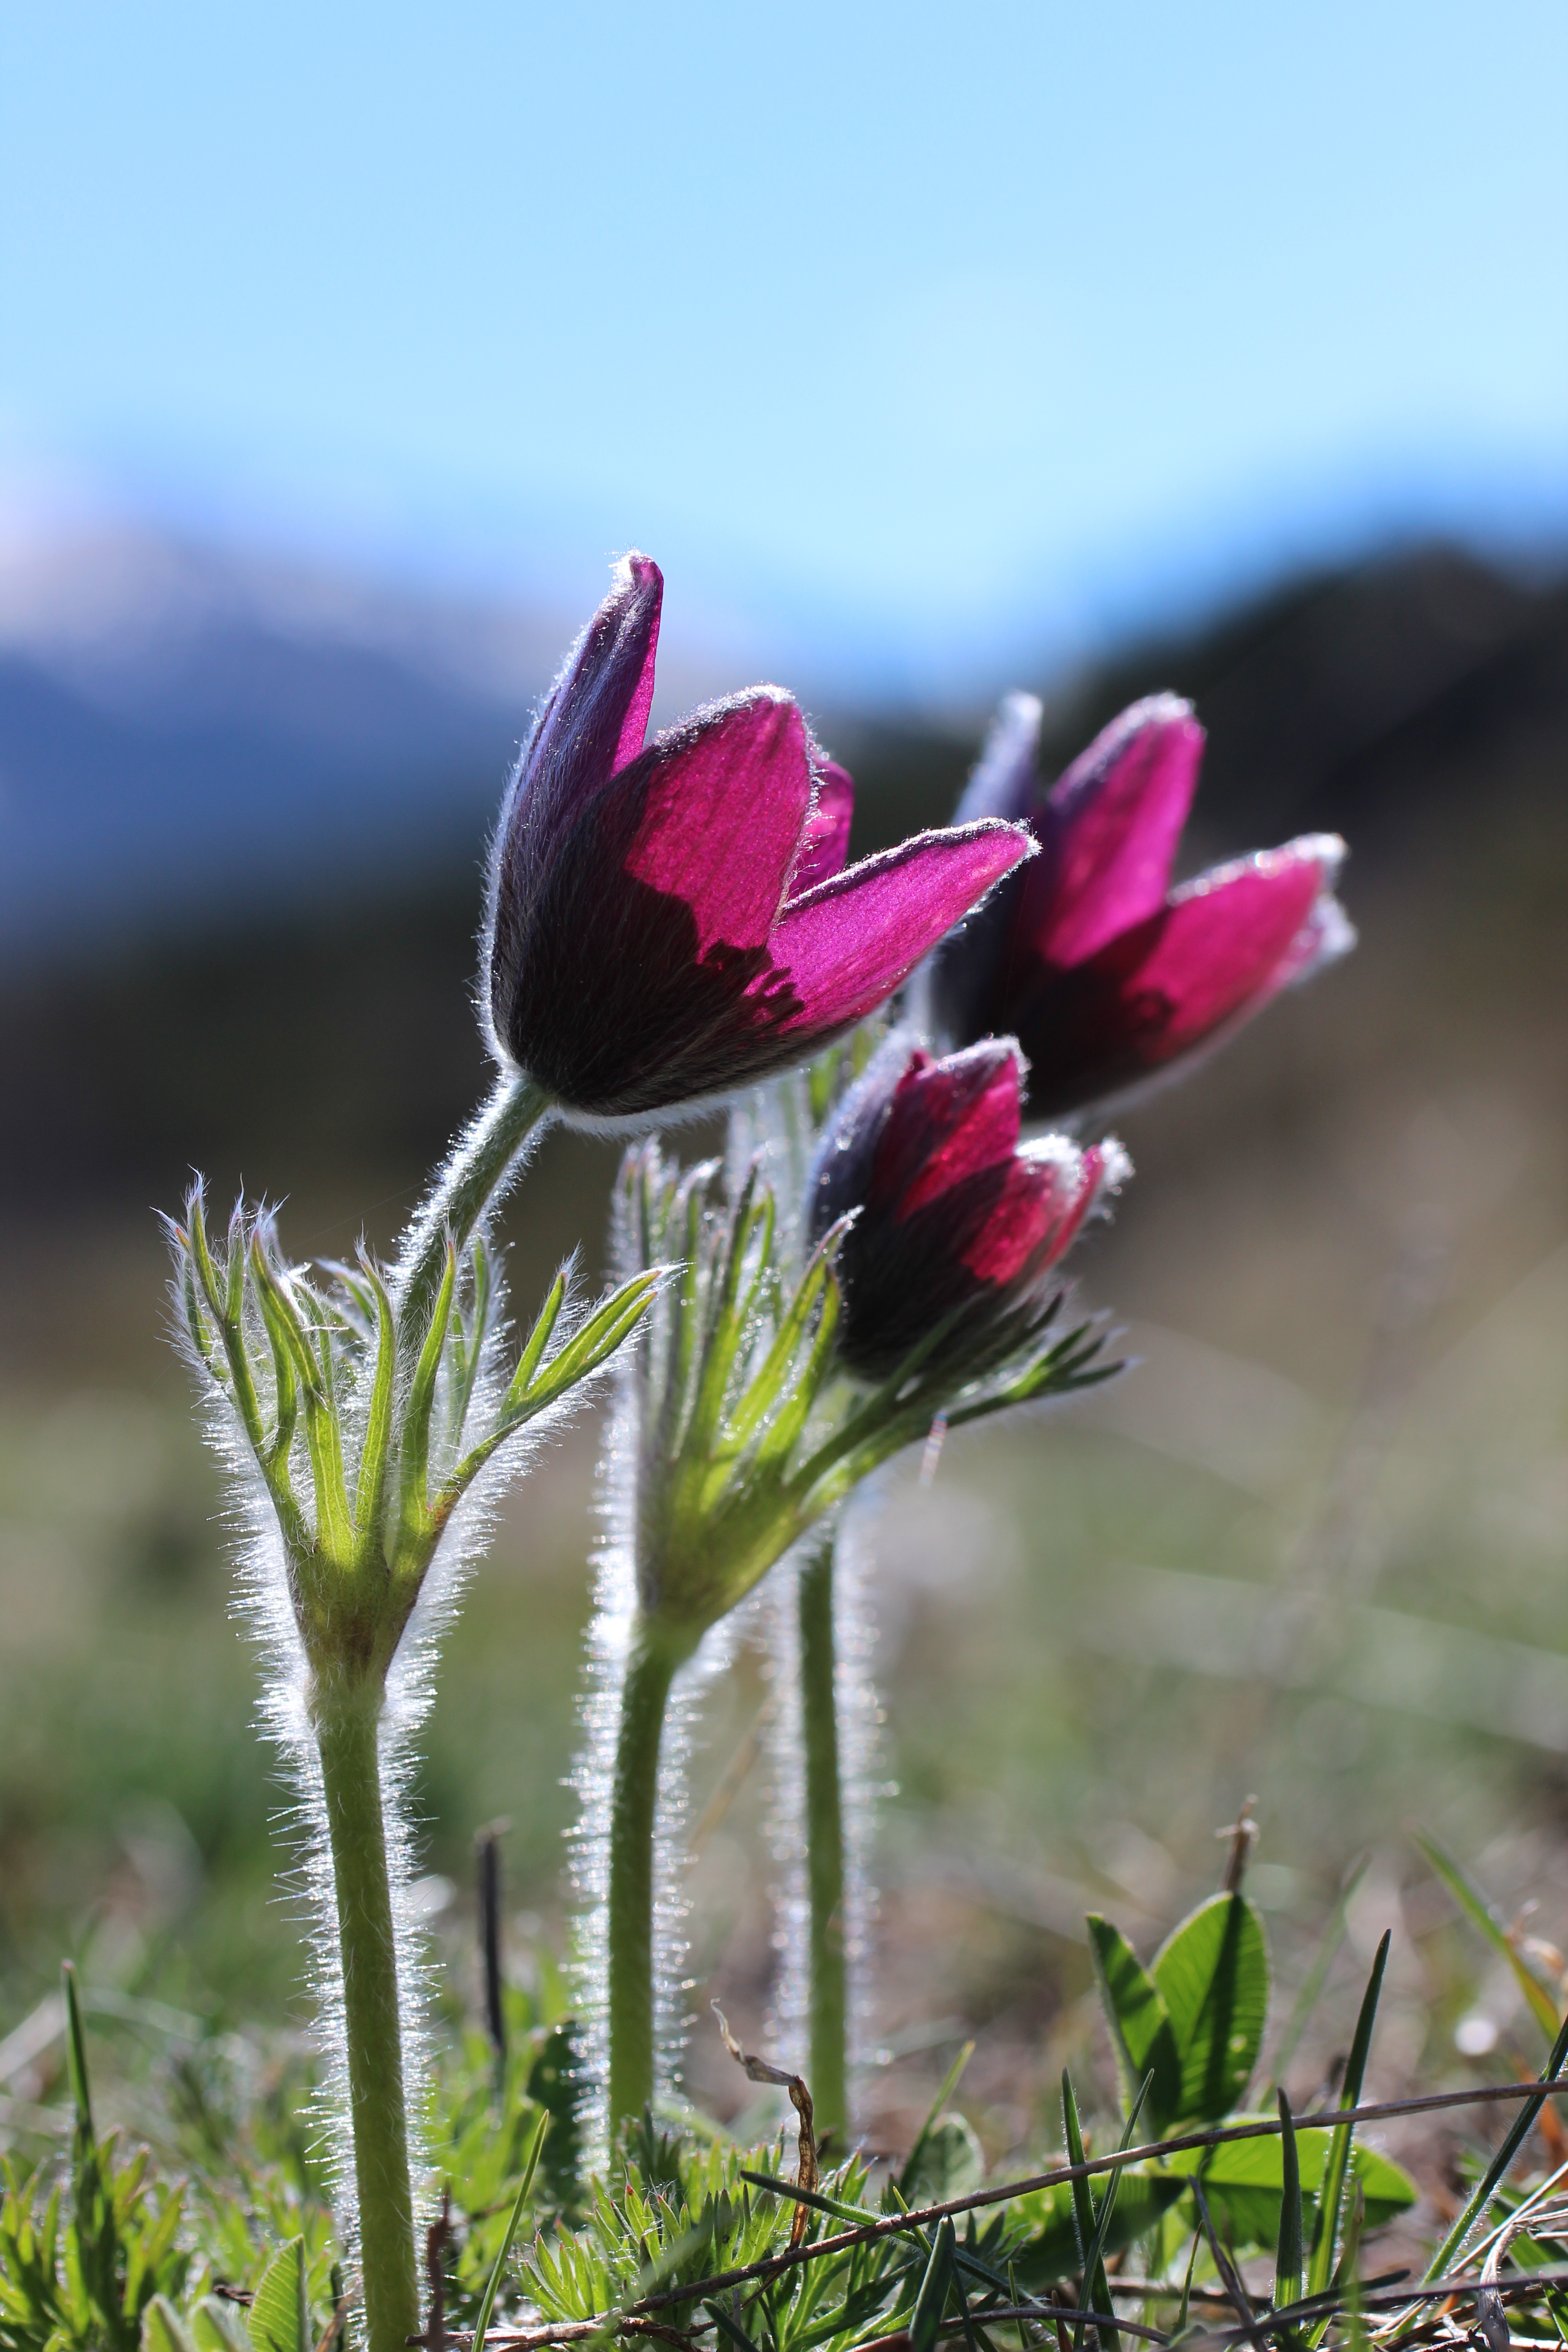
nature, blossom, mountain, plant, field, meadow, prairie, flower, purple, petal, botany, flora, wildflower, wild flowers, anemone, macro photography, flowering plant, plant stem, land plant